While Europe Slept

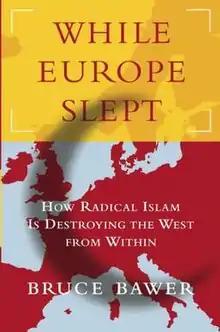
The book cover for the 1st edition

While Europe Slept: How Radical Islam is Destroying the West from Within is a 2006 book by Bruce Bawer. It was Bawer's second book dealing with the issue of religious fundamentalism, following his earlier "Stealing Jesus: How Fundamentalism Betrays Christianity", a critique of fundamentalist Christianity published in 1998.